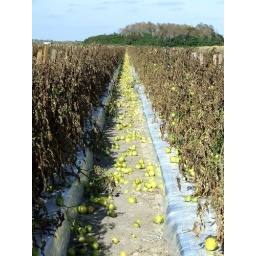
Tomatoes dropped to the ground in southwest Florida after freezing weather. Though the fruit looks fine, it's ruined